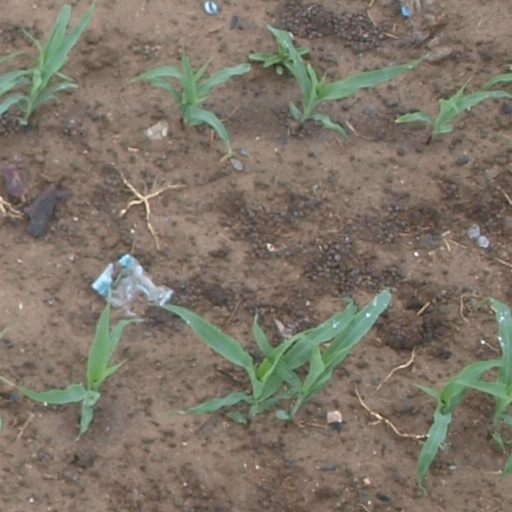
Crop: maize; corn